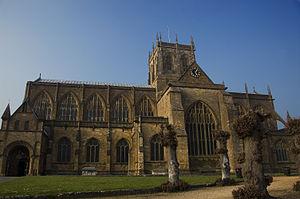
L'abbaye de Sherborne est une église située à Sherborne, dans le Dorset, en Angleterre. Elle relève du diocèse de Salisbury. Comme son nom l'indique, elle correspond à une ancienne abbaye bénédictine fondée en 998 par Wulfsige III. Après la dissolution des monastères, en 1539, le bâtiment a été racheté par les habitants de Sherborne pour en faire leur église paroissiale.